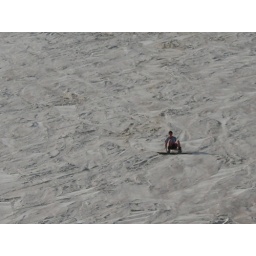
This is in Hirschau, Germany at a big sand hill where we, well Joey and Don went sand boarding.